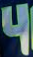
Number: 4